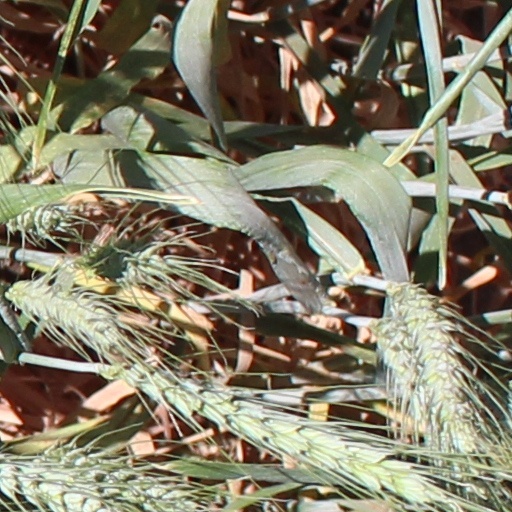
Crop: wheat